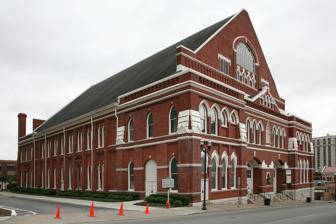
Building: Ryman Auditorium
Country: United States of America
Year built: 1892
Historic performance venue in Nashville, Tennessee, USA Ryman Auditorium "The Mother Church of Country Music" "The Birthplace of Bluegrass" "The Carnegie Hall of the South" "The Ryman" Ryman Auditorium, facing Nashville's Rep. John Lewis Way North Former names Union Gospel Tabernacle (1892–1904) Grand Ole Opry House (1963–1974) Location 116 Rep. John Lewis Way North Nashville, Tennessee 37219 Coordinates 36°9′40.6″N 86°46′42.6″W / 36.161278°N 86.778500°W / 36.161278; -86.778500 Owner Ryman Hospitality Properties, Inc. Type Concert hall Theatre Broadcast venue Seating type Pews Capacity 2,362 (1994–present) Construction Built 1885–1892 Opened 1892 Renovated 1901, 1952, 1989, 1994, 2010 Expanded 1897, 1994, 2015 Construction cost US$100,000 (equivalent to $3,391,111 in 2023) Website www .ryman .com Ryman Auditorium (originally Union Gospel Tabernacle and renamed Grand Ole Opry House for a period) is a historic 2,362-seat live-performance venue and museum located at 116 Rep. John Lewis Way North, in the downtown core of Nashville, Tennessee , United States. It is best known as the home of the Grand Ole Opry from 1943 to 1974. It is owned and operated by Ryman Hospitality Properties , Inc. Ryman Auditorium was listed on the National Register of Historic Places in 1971 and was later designated as a National Historic Landmark on June 25, 2001, for its pivotal role in the popularization of country music . A storied stage for Rock & Roll artists for decades, the Ryman was named a Rock & Roll Hall of Fame Landmark in 2022. History Union Gospel Tabernacle Statue of Thomas Ryman, outside the entrance to the auditorium which bears his name The auditorium opened as the Union Gospel Tabernacle in 1892. Its construction was spearheaded by Thomas Ryman (1843–1904), a Nashville businessman who owned several saloons and a fleet of riverboats . Ryman conceived the idea of the auditorium as a tabernacle for the influential revivalist Samuel Porter Jones . He had attended one of Jones' 1885 tent revivals with the intent to heckle, but was instead converted into a devout Christian who pledged to build the tabernacle so the people of Nashville could attend large-scale revivals indoors. It took seven years to complete and cost US$100,000 (equivalent to $3,391,111 in 2023). Jones held his first revival at the site on May 25, 1890, when only the building's foundation and six-foot (1.8 m) walls had been completed. Architect Hugh Cathcart Thompson designed the structure. Exceeding its construction budget, the tabernacle opened US$20,000 (equivalent to $678,222 in 2023) in debt. Jones sought to name the tabernacle in Ryman's honor, but Ryman denied the request several times. When Ryman died in 1904, his memorial service was held at the tabernacle, with Jones officiating. During the service, Jones proposed the building be renamed as Ryman Auditorium, which was met with the overwhelming approval of the attendees. Jones died less than two years later in 1906. The building was originally designed to contain a balcony, but a lack of funds delayed its completion. The balcony was built and opened in time for the 1897 gathering of the United Confederate Veterans , with funds provided by members of the group. As a result, the balcony was once called the Confederate Gallery. Upon completion of the balcony, the Ryman's capacity rose to 6,000. In 2017, the "Confederate Gallery" plaque was removed and replaced with one that reads "1892 Ryman Auditorium." A stage was added in 1901 that reduced the capacity to just over 3,000. Under the leadership of Lula C. Naff Though the building was designed as a house of worship – a purpose it continued to serve throughout most of its early years – it was often leased to promoters for nonreligious events in an effort to pay off its debts and remain open. In 1904, Lula C. Naff , a widow and mother who was working as a stenographer, began to book and promote speaking engagements, concerts, boxing matches, and other attractions at the Ryman in her free time. In 1914, when her employer went out of business, Naff made booking these events her full-time job. She eventually transitioned into a role by 1920 as the Ryman's official manager. She preferred to use the name "L.C. Naff" in an attempt to avoid initial prejudices as a female executive in a male-dominated industry. Naff gained a reputation for battling local censorship groups, who had threatened to ban various performances deemed too risqué. In 1939, Naff won a landmark lawsuit against the Nashville Board of Censors, which was planning to arrest the star of the play Tobacco Road due to its provocative nature. The court declared the law creating the censors to be invalid. Naff's ability to book stage shows and world-renowned entertainers in the city's largest indoor gathering place kept the Ryman at the forefront of Nashville's consciousness and enhanced the city's reputation as a cultural center for the performing arts, even as the building began to age. Harry Houdini in 1924, W.C. Fields , Will Rogers in 1925, Charlie Chaplin , Bob Hope with Doris Day in 1949,  and John Philip Sousa (among others) performed at the venue over the years, earning the Ryman the nickname "The Carnegie Hall of the South". The Ryman also hosted lectures by U.S. presidents Theodore Roosevelt and William Howard Taft in 1907 and 1911, respectively. Italian opera singer Enrico Caruso appeared in concert there in 1919. It also hosted the inaugurations of three governors of the state of Tennessee . The first event to sell out the Ryman was a lecture by Helen Keller and Anne Sullivan Macy in 1913. While being a trailblazer for working women, Naff also championed the cause of racial diversity. The building was used as a regular venue for the Fisk Jubilee Singers (they performed there in 1913) from nearby Fisk University , a historically black college . The state's Jim Crow laws required Ryman audiences to be segregated, with some shows designated for "White Audiences Only" and others for "Colored Audiences Only". But period photographs show that, in practice, Ryman audiences were often integrated. Naff retired in 1955 and died in 1960. Grand Ole Opry Main article: Grand Ole Opry The stage at Ryman Auditorium where many legendary artists have performed After debuting in 1925, the local country music radio program known as the Grand Ole Opry (originally called the WSM Barn Dance ) became a Nashville institution. Broadcast over clear-channel AM radio station WSM , it could be heard in 30 states across the eastern part of the nation. Although not originally a stage show, the Opry began to attract listeners from around the region who would go to the WSM studio to see it live. When crowds got too large for the studio, in 1934 WSM began broadcasting the show from the Hillsboro Theatre (now Belcourt Theatre ). The Opry moved to East Nashville 's Dixie Tabernacle in 1936 and then to War Memorial Auditorium in 1939. After four years – and several reports of upholstery damage caused by its rowdy crowds – the Opry was asked to leave War Memorial and sought a new home yet again. Thanks to Ryman Auditorium's wooden pews and central location, Naff and other institution leaders thought the auditorium would be a perfect venue for such an audience. They began renting the venue to WSM for its shows. The Grand Ole Opry was first broadcast from the Ryman on June 5, 1943, and it originated there every week for nearly 31 years thereafter. Every show sold out, and hundreds of fans were often turned away. A country music fan on Ryman Auditorium stage in 1990 During its tenure at Ryman Auditorium, the Opry hosted the major country music stars of the day and became a show known around the world. In addition to its home on WSM, portions of the show (at various times throughout its history) were also broadcast on network radio and television to a wider audience. Melding its then-current usage with the building's origins as a house of worship, the Ryman got the nickname "The Mother Church of Country Music", which it holds to this day. Because of the period during which it was constructed and because it was not designed to be a performance venue, the Ryman lacked a true backstage area. It had only one dressing room for the men, and women were relegated to an inadequate ladies' restroom. The shortage of space forced performers to wait in the wings, the narrow hallways, and the alley behind the building's south wall. Thus, many performers often ventured across the alley to Tootsie's Orchid Lounge and other bars, where they drank alongside patrons and sometimes performed. This practice enhanced the popularity and appeal of the honky-tonk bars along Nashville's Lower Broadway . The Ryman through the mid-1960s hosted many musicians: Marian Anderson in 1932, Bill Monroe and the Bluegrass Boys in 1945, Little Jimmy Dickens in 1948, Hank Williams in 1949, The Carter Sisters with Mother Maybelle Carter in 1950, Elvis in 1954, Johnny Cash in 1956, trumpeter Louis Armstrong in 1957, Patsy Cline in 1960, Lester Flatt & Earl Scruggs (bluegrass) in 1964, and Minnie Pearl in 1964. Alley between Ryman Auditorium and the rear of Broadway "Honky Tonks", including Tootsie's Orchid Lounge Prior to September 27, 1963, Ryman Auditorium had no singular owner; it was an independent entity governed by a board of directors. That changed when WSM, Inc., purchased the building for US$207,500 (equivalent to $2,065,076 in 2023). When WSM assumed total control of the auditorium, it renamed the building as the Grand Ole Opry House . Many people continued to refer to it by the familiar Ryman name, well-known after 60 years in use. WSM financed minor upgrades to the Opry House in 1966 to maintain its functionality, but soon began making plans to move the Opry to a new location altogether. Despite the building's deteriorating condition, the lack of air conditioning , and the abundance of unsavory surroundings in its urban neighborhood, the show's increasing popularity often attracted crowds too large to fit inside the venue. Plans announced in 1969 centered around a larger, custom-built auditorium that would provide a more controlled and comfortable atmosphere for audiences and performers alike, as well as better radio and television production facilities. The company purchased a large tract of land in a then-rural area a few miles away. The new Opry theater served as the anchor of a grand entertainment complex. The development became known as Opryland USA . It eventually included the Opryland theme park and the Opryland Hotel . The amusement park opened on May 27, 1972, and the new venue (also called the Grand Ole Opry House ) debuted on Saturday, March 16, 1974 . The last Opry show at the Ryman occurred the previous evening, on Friday, March 15. The final shows downtown were emotional. Sarah Cannon, performing as Minnie Pearl , broke character and cried on stage. In an effort to maintain continuity with the Opry' s storied past, a large circle was cut from the floor of the Ryman stage and inlaid into the center of the new Opry stage. In another traditional holdover, the new Opry House was also designed to feature pew seating, although (unlike the Ryman) they are cushioned. Eventually and without fanfare, the building downtown resumed using the Ryman Auditorium name to differentiate it from the new Grand Ole Opry House. Facing demolition Tennessee Historical Commission marker outside Ryman Auditorium, signifying the site as the birthplace of Bluegrass music When the plans for Opryland USA were announced, WSM president Irving Waugh also revealed the company's intent to demolish the Ryman and use its materials to construct a chapel called "The Little Church of Opryland" at the amusement park. Waugh brought in a consultant to evaluate the building, noted theatrical producer Jo Mielziner , who had staged a production at the Ryman in 1935. He concluded that the Ryman was "full of bad workmanship and contains nothing of value as a theater worth restoring." Mielziner suggested the auditorium be razed and replaced with a modern theater. But Waugh's plans were met with resounding resistance from the public, including many influential musicians of the time. Architectural critic Ada Louise Huxtable ridiculed the decision in The New York Times , writing: "First prize for the pious misuse of a landmark, and a total misunderstanding of the principles of preservation. Gentlemen, for shame." (She had won a Pulitzer Prize for her writing.) However, Roy Acuff , an Opry stalwart and a major stakeholder of Opryland USA, reportedly said, "I never want another note of music played in that building." He led the unsuccessful charge to tear down the Ryman. Acuff, a staunch supporter of moving the Opry to a modern home, told The Washington Post in 1974, "Most of my memories of the Ryman Auditorium are of misery, sweating out here on this stage, the audience suffering too... We've been shackled all of my career." Acuff notably hated the dressing room situation at the Ryman so much that he bought a nearby building just to have a bigger one. A life-sized statue of Acuff (alongside one of Sarah Cannon as Minnie Pearl) has been installed in the lobby of the preserved Ryman Auditorium. Members of historic preservation groups argued that WSM, Inc. (and Acuff, by proxy) exaggerated the Ryman's poor condition, saying the company was worried that attachment to the old building would hurt business at the new Opry House. Preservationists emphasized the building's importance to regional religious history and gained traction for their case as a result. The building was formally assessed and approved for the National Register of Historic Places in 1971. In 1974, United States Senators from Tennessee Howard Baker and Bill Brock , together with officials of the United States Department of the Interior , pleaded with WSM, Inc. (and its parent company, NLT Corporation) to preserve the building. The company tabled the decision on the Ryman's fate. The building was ultimately saved from demolition, although no active efforts were made to improve its condition. United States historic place Ryman Auditorium U.S. National Register of Historic Places U.S. National Historic Landmark Location 116 Fifth Ave. N Nashville, Tennessee Coordinates 36°9′40.6″N 86°46′42.6″W / 36.161278°N 86.778500°W / 36.161278; -86.778500 Area 1 acre (0.40 ha) Built 1891 Architect Hugh Cathcart Thompson Restored 1952, 1989, 1994 NRHP reference No. 71000819 Significant dates Added to NRHP May 6, 1971 Designated NHL January 3, 2001 Dormancy Following the departure of the Opry , the Ryman failed to attract new performers. It was mostly vacant and deteriorating for nearly 20 years. In that period, the surrounding neighborhood also declined. Despite its regressing condition and the absence of performances, Ryman Auditorium was never closed. It remained a destination for heritage tourism in the city. On August 30, 1979, following a tip from a citizen, the Nashville bomb squad discovered and disarmed a massive car bomb that could have damaged or destroyed a three-block area of downtown Nashville that included the Ryman. A nearby strip club was found to be the bomber's target. The device was disarmed less than 20 minutes before it was timed to detonate. In September 1983, soon after NLT Corporation was acquired in a hostile takeover bid by American General Insurance , the building was included in the sale of all the WSM and Opryland properties to Oklahoma-based Gaylord Broadcasting Company for US$250,000,000 (equivalent to $764,784,497 in 2023). (The WSM assets were organized into a subsidiary holding company called Opryland USA, Inc., which would change its name to Gaylord Entertainment Company following a 1991 corporate spin-off .) The company's chief executive, Ed Gaylord , had become acquainted with many of the Opry stars during his involvement with the long-running television series Hee Haw . His fondness for the Opry and friendships with its figures – particularly Sarah Cannon – are often cited as reasons for his interest in the acquisition. Ryman Auditorium was included in the sale almost as an afterthought, but Gaylord's appreciation of its history helped preserve it. In 1986, as part of the Grand Ole Opry 60th-anniversary celebration, CBS aired a special program that featured some of the Opry' s legendary stars performing at the Ryman. While the auditorium was dormant, major motion pictures continued to be filmed on location there, including John Carpenter 's Elvis (1979), Coal Miner's Daughter (1980 – Loretta Lynn Oscar-winning biopic), Sweet Dreams (1985 – story of Patsy Cline ), and Clint Eastwood 's Honkytonk Man (1982). A 1979 television special, Dolly & Carol in Nashville , included a segment featuring Dolly Parton performing a gospel medley on the Ryman stage. Revival and renovations Stained glass windows on the north-facing exterior of Ryman Auditorium In 1989, Opryland USA, Inc. began work to beautify the Ryman's exterior. The structure of the building was also improved, as the company installed a new roof, replaced broken windows, and repaired broken bricks and wood. The building's interior, however, was left mostly untouched. From April 30 to May 2, 1991, Emmylou Harris and the Nash Ramblers performed three acoustic concerts at the dilapidated building, during which no one was allowed to sit on or beneath the balcony due to safety concerns. Capacity was limited to around 200. Some of the recordings were released as an album entitled At the Ryman , which won the Grammy Award for Best Country Performance by a Duo or Group at the 35th Annual Grammy Awards in 1993. The concerts and album's high acclaim are given near-universal credit for renewed interest in reviving Ryman Auditorium as an active venue. The Ryman hosted a concert and one-act play entitled The Ryman: The Tabernacle Becomes A Shrine on May 18, 1992, to celebrate the building's centennial. In October 1992, executives of Gaylord Entertainment announced plans to renovate the entire building and expand it to create modern amenities for performers and audiences alike. This was part of their larger initiative to invest in the city's revitalization of the downtown area. In September 1993, renovations were begun to develop it as a world-class concert hall. Building systems were upgraded, such as air conditioning for the first time. The auditorium's original wooden pews were removed, refurbished, and returned to the building to serve as the auditorium's seating. Both far-reaching ends of the U-shaped balcony (which had previously extended all the way to the building's south wall) were removed. New backstage facilities were built inside the original building. An addition containing a lobby, restrooms, concessions, offices, and a grand staircase leading to the balcony was constructed and attached to the east side of the auditorium. With this change, the Ryman's main entrance was moved from the west side of the building (Fifth Avenue North) to the east side (Fourth Avenue North). An outdoor entry plaza was also added here, and a large statue of Thomas Ryman was installed. Statues of Roy Acuff and Minnie Pearl seated on a pew in the lobby of Ryman Auditorium The first performance at the newly renovated Ryman was a broadcast of Garrison Keillor 's A Prairie Home Companion on June 4, 1994. Keillor said he was inspired to create A Prairie Home Companion while reporting on the final Opry show at the Ryman in 1974 for The New Yorker . Following that, the Ryman hosted an extended residency of the original musical Always... Patsy Cline, which starred Mandy Barnett in the titular role about the life of the legendary singer . Return of the Opry On Sunday, October 18, 1998, the Opry held a benefit show at Ryman Auditorium, marking its return to the venue for the first time since its final show on March 15, 1974. The show was well received by fans, performers, and management alike, so the decision was made to host the Opry' s regular shows there on January 15 and 16, 1999, as part of the celebration to commemorate 25 years at the new venue. Given the success of the January shows that year, beginning in November 1999, the Opry was produced at Ryman Auditorium for three months. In addition, this enabled them to avoid performance conflicts from construction of the Opry Mills shopping mall (which replaced the Opryland USA theme park in 2000) next door to the Grand Ole Opry House. The Opry returned to the Ryman annually for all of its November, December, and January shows until 2019–20. This enabled the production to acknowledge its roots while taking advantage of a smaller venue during the off-peak season for tourism. It also freed the Grand Ole Opry House for special holiday presentations. The Ryman also served as the primary venue for the Opry in the summer of 2010, while the Grand Ole Opry House was undergoing repairs after damage from a devastating flood . The annual winter season at the Ryman was suspended in 2020 due to the COVID-19 pandemic , during which the Opry performed abbreviated shows for broadcast in front of an empty Grand Ole Opry House. The Winter Ryman residency was not revived in 2021 although pandemic-related attendance restrictions were lifted. Opry shows returned to Ryman for a one-month run in January 2023, and a three-night run in January 2024. While still officially the Grand Ole Opry , the shows there have been billed as Opry at the Ryman . The Ryman today The interior of Ryman Auditorium before a show, as seen from the balcony behind section 15 At the rear of the building, adjacent to 4th Avenue North, is an outdoor entry plaza leading to the building's main entrance and Cafe Lula. Constructed in 1994, this part of the property was renovated and expanded in 2015. Gaylord Entertainment Company, the venue's owner since 1983, adopted the Ryman's name as its own when it transitioned into a real estate investment trust in 2012. The company is now known as Ryman Hospitality Properties , Inc. Ryman Auditorium is managed within the company's majority-owned subsidiary, Opry Entertainment Group. The renovation of the Ryman, combined with the construction of other attractions such as Bridgestone Arena and Wildhorse Saloon , helped revitalize Nashville's downtown district into a destination for tourists and locals alike in the mid-1990s. Since then, the Ryman has become one of the most venerable performance venues in Nashville. Performers have praised Ryman Auditorium's acoustics , calling them among the best in the world. The Ryman was unharmed in the 2010 Tennessee floods and the 2020 Nashville bombing , both of which resulted in major damage to parts of the downtown neighborhood. In January 2012 plans were announced to replace the Ryman's 61-year-old stage with one of medium-brown Brazilian teak . The new stage floor, the facility's third, retained an 18-inch lip of its predecessor's blonde oak at its front edge, similar to the way the Ryman stage had been commemorated with an inlaid circle of wood at the new Opry House. The stage's original hickory support beams were reinforced with concrete foundations, crossbeams, and joist work that helped triple the stage's load capacity, ensuring it would remain viable for performances in the decades to come. In 2015, the Ryman underwent another US$14,000,000 (equivalent to $17,995,788 in 2023) renovation and expansion. Much of the 1994 expansion was gutted and remodeled. The original building received only minor touch-ups and remained in use throughout the construction. The renovation and expansion includes more lobby space, plus expanded restrooms, concessions, and a retail shop. A new quick-service restaurant was added, called "Cafe Lula" and named in memory of Lula C. Naff . The cafe closed in 2020 due to the COVID-19 pandemic, and was not reopened. An expanded retail shop selling Ryman memorabilia opened in its place in 2023. The previous retail shop was then converted to a VIP lounge. Prior to the pandemic, Opry Entertainment Group held regular shows at the Ryman year-round. In addition to the Opry at the Ryman shows in the winter, the auditorium hosted Opry Country Classics each spring and autumn, and Bluegrass Nights at the Ryman each summer. Due to the scheduling of concerts postponed during the pandemic, those Opry spin-off shows were canceled or moved to the Grand Ole Opry House in 2021. As COVID-19 hit Nashville, live music at the Ryman briefly came to a halt, until the venue launched the Livestream concert series, "Live at the Ryman" in August 2020. For King & Country , Cam , Chris Janson , Scotty McCreery , Brett Young , and Old Crow Medicine Show put on Friday night shows from the Ryman stage for a completely digital audience. Ultimately, Bluegrass Nights returned to the Ryman in 2021 and Opry at the Ryman returned in January 2023. Opry Country Classics has remained at the Grand Ole Opry House, except for a yearly matinee during CMA Fest in June. The Ryman has welcomed a wide variety of talent since its inception. In recent years, Wu-Tang Clan made history as the Ryman's first hip-hop headliner; the Ryman welcomed its first headlining drag queens, Trixie and Katya; and the venue hosted its first comedy residency in August, 2022, with comedian John Mulaney doing four stand-up shows in three nights. Ryman Auditorium has hosted several notable residencies including a string of 10 shows from Little Big Town in 2017 that took place as part of the Ryman's 125th anniversary celebration. In 2022 alone, Vince Gill and Amy Grant, Vince Gill (solo), Jason Isbell, and Brett Eldredge all held residencies at the Ryman. In 2018, the Ryman was named the most iconic structure in Tennessee by Architectural Digest. The Ryman has been named Pollstar's Theater of the Year 13 times and was named the Academy of Country Music's Theater of the Year in 2022. The Academy of County Music Awards, Americana Music Association Awards, Nashville Songwriter Awards, and several other industry award ceremonies have taken place on the Ryman stage. The Ryman features prominently in the music video of the 2021 song "Where Have You Gone" by Alan Jackson . On May 26, 2022, the Ryman officially became a Rock & Roll Hall of Fame Landmark. Later that year, Rock & Roll Hall of Fame partnered with the Ryman to transform a wing of the building into a tour feature dedicated to rock history in Nashville. "Rock Hall at the Ryman" opened to the public on Nov. 2, 2022, and includes artifacts from artists including Elvis Presley, James Brown, Joan Jett, Foo Fighters and Dolly Parton. The Ryman has also served as a gathering place for the memorial services of many prominent country music figures. Tammy Wynette , Chet Atkins , Skeeter Davis , Harlan Howard , Bill Monroe , Waylon Jennings , Johnny Cash , Billy Block, George Hamilton IV , Earl Scruggs , Jim Ed Brown , and Naomi Judd have all been memorialized from the Ryman stage. Museum and tours The Ryman is open for tours during daytime hours when the performance venue is not in active use. Guided tours include access to backstage facilities, while self-guided tours feature exhibits displayed in cases throughout the auditorium, which are shielded from view when the building is being used for a show. Permanent exhibits include the Rock Hall At The Ryman, a collaboration with the Rock & Roll Hall of Fame showcasing the venue's influence in the rock genre, as well as the Soul of Nashville , a short holographic film that serves as the first stop on the tour. Situated in an immersive 100-seat theatre, the film features an actress portraying Lula C. Naff in presenting the history of the Ryman. It also features an original song performed by Darius Rucker , Sheryl Crow , Vince Gill , and the Fisk Jubilee Singers. Notable events The venue hosts alternative rock , bluegrass , blues , country , classical , folk , gospel , jazz , pop , hip hop , and rock concerts , as well as musical theater and stand-up comedy . The Hardeman Tabernacle Sermons were held at the Ryman beginning in 1922 through 1942. A series of New Testament gospel sermons by N.B. Hardeman, minister of the gospel with the churches of Christ. They were sold-out events turning away up to 3,000 people. Lessons were published in the then Nashville Banner and Tennessean. Freed-Hardeman University in Henderson, TN bears his name as one of its founders. The Ryman was home to the Grand Ole Opry from 1943 to 1974, a period when many traditional country music artists, including Dolly Parton , Tammy Wynette , Loretta Lynn , Hank Williams (who received six encores), Bill Monroe , and Patsy Cline made their Opry debuts. Country Music Association Awards shows were performed and broadcast live from the Ryman from 1968 through 1973. Most episodes of the ABC variety series The Johnny Cash Show were recorded at the auditorium and broadcast between June 7, 1969, and March 31, 1971. Besides its host , the series also featured Carl Perkins , Derek and the Dominos (their only televised performance), Tennessee Three , Statler Brothers , and the Carter Family . One episode featured one of the final public appearances of jazz icon Louis Armstrong . In 1999, Bill Gaither recorded The Cathedrals ' Farewell Celebration video and album there with various other artists, such as The Statler Brothers , The Oak Ridge Boys , Guy Penrod , and Sandi Patti . On January 30, 2003, Patty Griffin recorded her live album, A Kiss in Time , at the Ryman. In 2005 Neil Young recorded the Jonathan Demme -directed concert film Neil Young: Heart of Gold at the Ryman. In April 2006 Josh Turner recorded a live album at the Ryman. In May 2006 English band Erasure recorded their live album (on both CD and DVD), titled On The Road To Nashville . In 2009 Jonny Lang recorded Live at the Ryman . It debuted at number 2 on the Billboard Blues chart. On July 7, 2012, Ringo Starr recorded his 72nd birthday concert, called "Ringo at the Ryman", with his All-Starr Band . In 2014, Foo Fighters performed at the Ryman as part of the Foo Fighters: Sonic Highways television series. September 8, 2016, Garth Brooks performed at the Ryman for the first time ever in his professional career (30-plus years) while promoting a live concert recording to debut his new channel on SiriusXM radio, The Garth Channel. July 27–28, 2018, Grammy Award winner Anita Baker performed at the Ryman as part of her Farewell Tour. She sold out both show dates. On June 9, 2019, Wu-Tang Clan performed the first concert consisting solely of hip hop music at the Ryman. On April 4, 2021, during the COVID-19 pandemic , Carrie Underwood performed her album My Savior in a live, virtual concert from the Ryman stage. On June 8, 2021, following the lifting of restrictions from the COVID-19 pandemic , Miley Cyrus headlined Peacock 's special Miley Cyrus Presents Stand by You , celebrating Pride Month , featuring Little Big Town , Maren Morris , Brothers Osborne , and more in a live, virtual concert from the Ryman stage. On April 14, 2022, Wheeler Walker, Jr. commenced his 2022 Comeback Tour by performing at the sold out venue. He broke alcohol and merchandise sales records. In August 2022, the Ryman hosted its first comedy residency with comedian John Mulaney doing four stand-up shows in three nights. On November 13, 2022, Lynyrd Skynyrd performed at the Ryman Auditorium, as part of their Big Wheels Keep On Turnin' Tour. The concert was the final performance for founding guitarist Gary Rossington , before his death in March 20, 2023. On May 14, 2024 Sum 41 performed as part of their Tour of the Setting Sum at Ryman, The Interrupters and Joey Valence & Brae opened. See also Academy of Country Music Country Music Hall of Fame List of country music performers References